1770: Ek Sangram

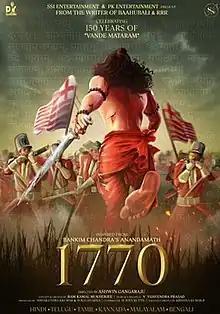
1770 - Ek Sangram announcement poster

1770: Ek Sangram is an upcoming Indian Telugu-language historical drama film, based on the Bengali novel "Anandamath", written by Bankim Chandra Chattopadhyay in 1882. The novel and film are set in the event of the Sannyasi Rebellion, which took place in the late 18th century in Bengal. "1770: Ek Sangram" is produced by SSI Entertainment and PK Entertainment.